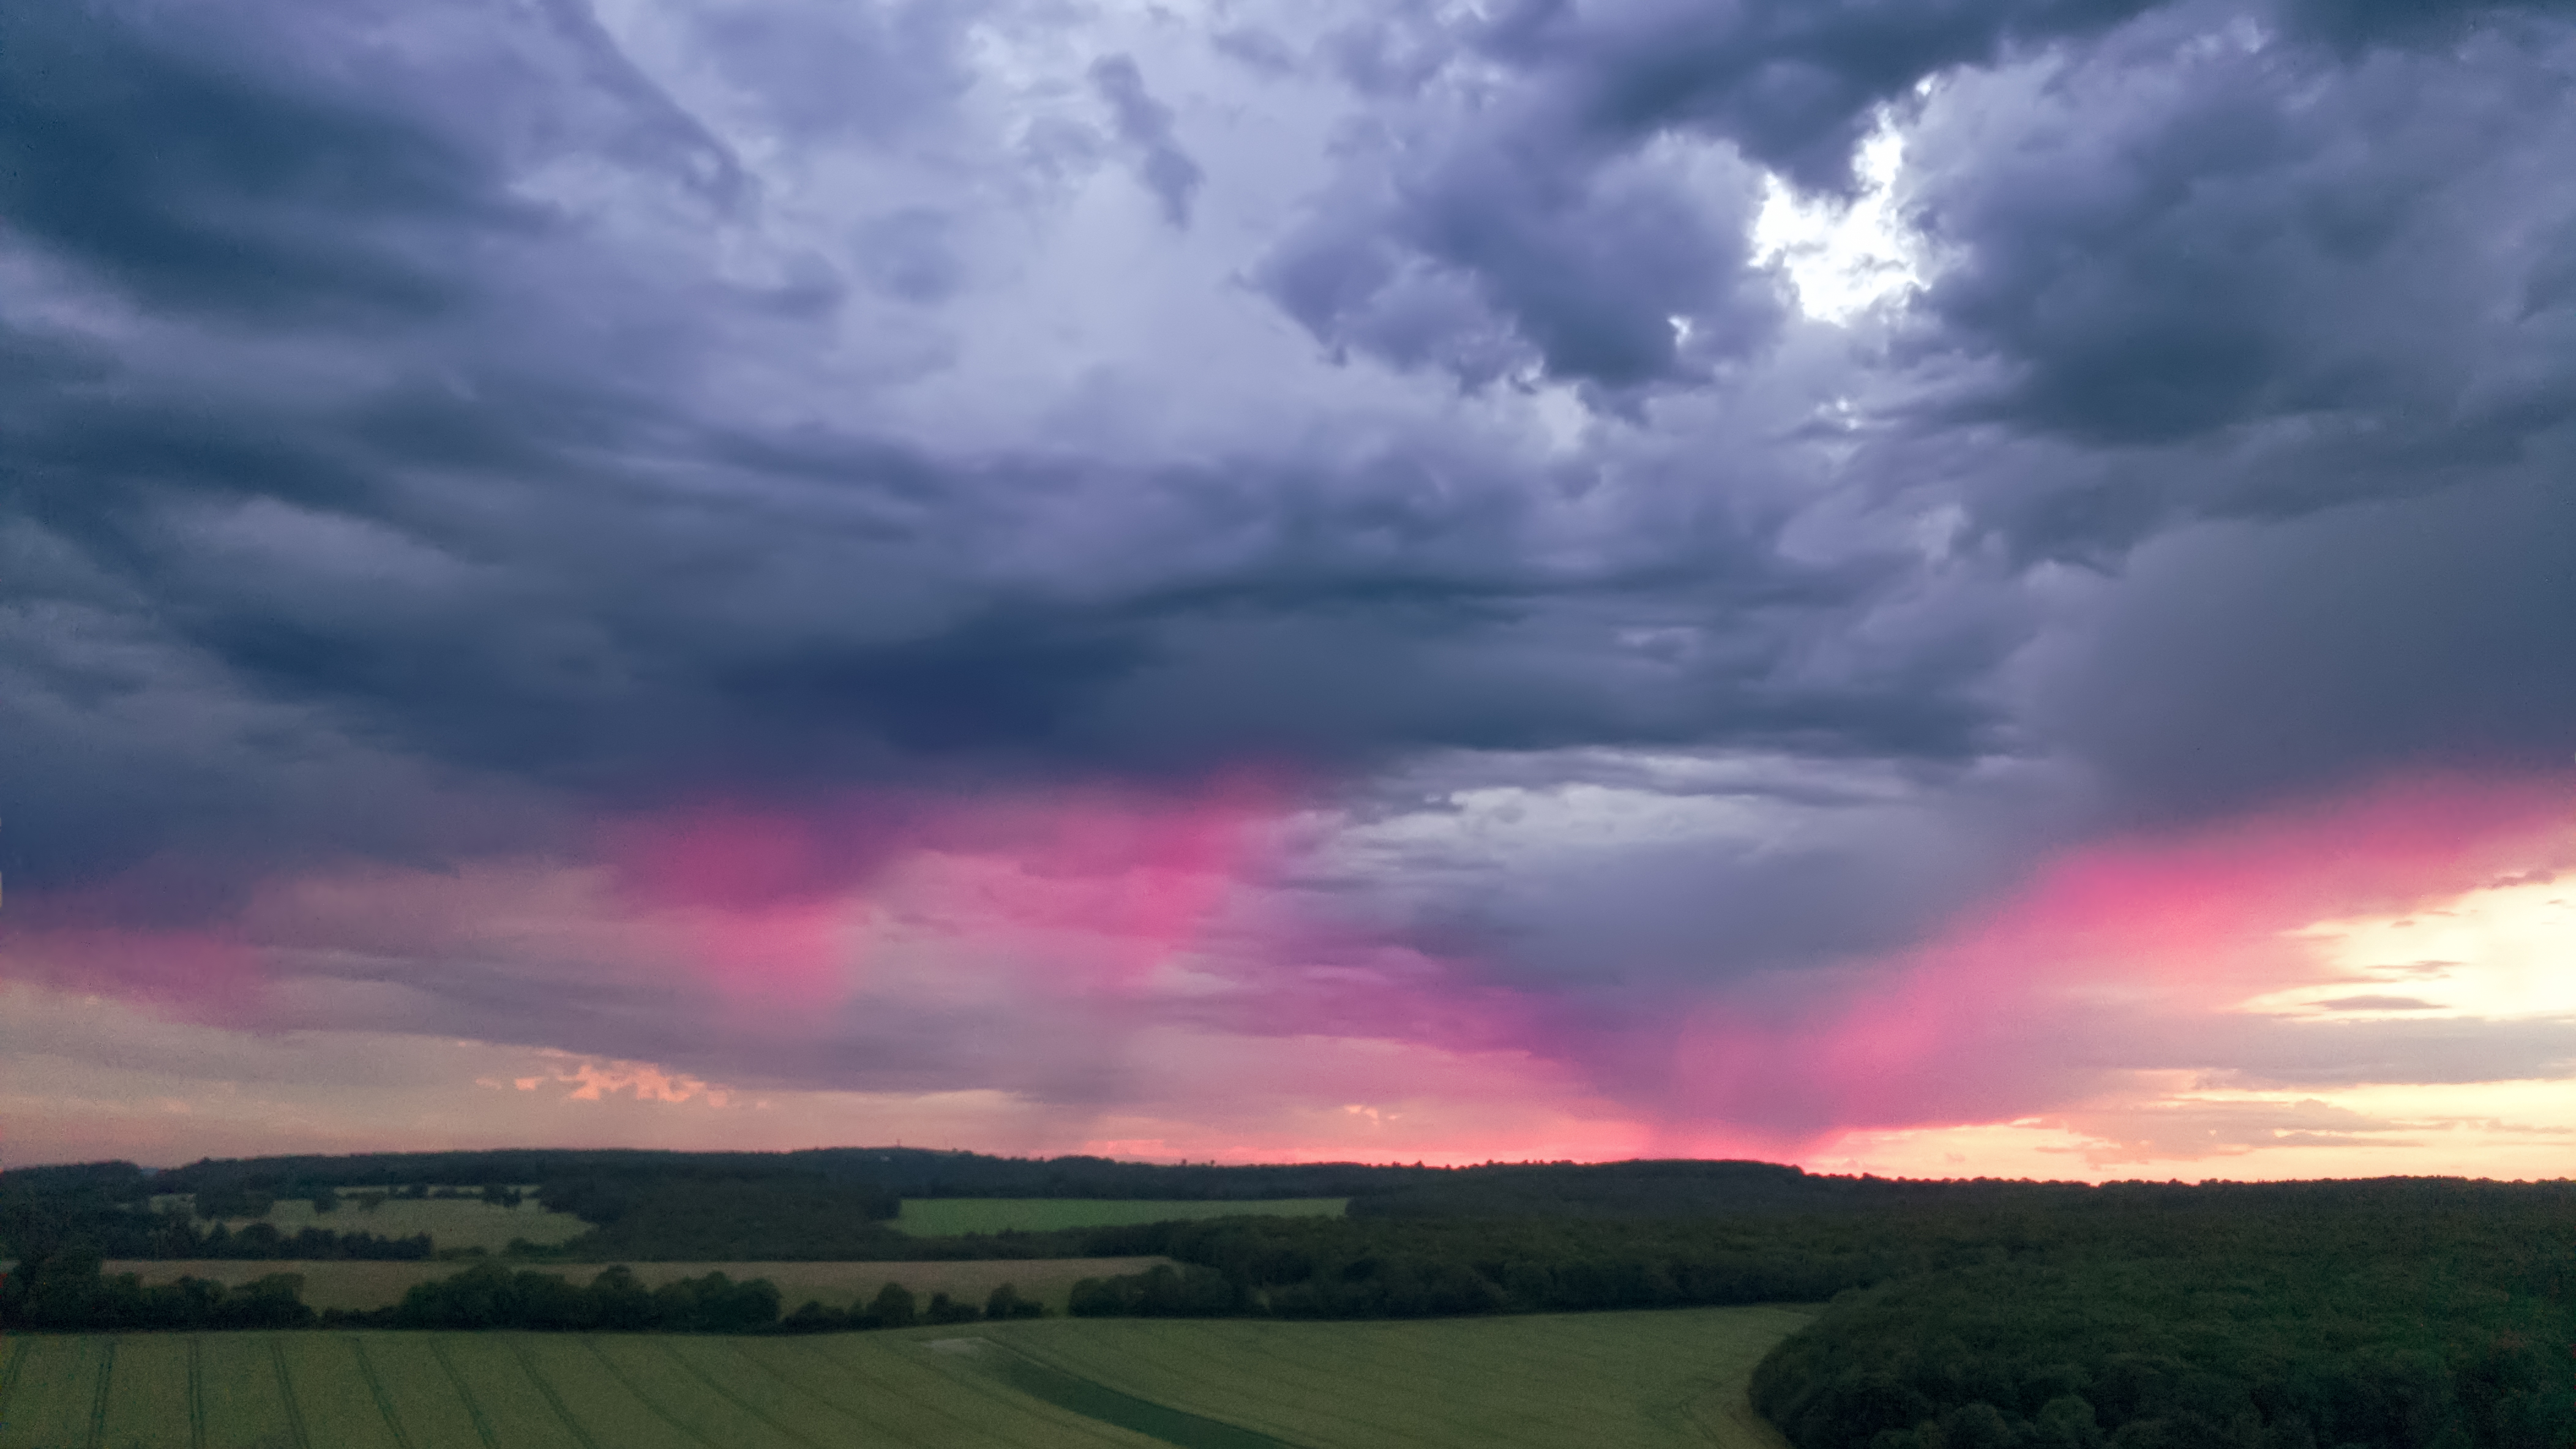
landscape, horizon, cloud, sky, sunset, field, prairie, cloudy, rain, dawn, atmosphere, dusk, evening, green, weather, storm, cumulus, pink, plain, england, hills, clouds, grassland, thunderstorm, day, forrest, sussex, halnaker, afterglow, pinkrain, boxgrove, meteorological phenomenon, red sky at morning